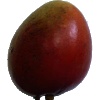
Label: red_mango